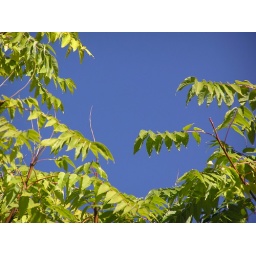
October sky and the tree in our back yard